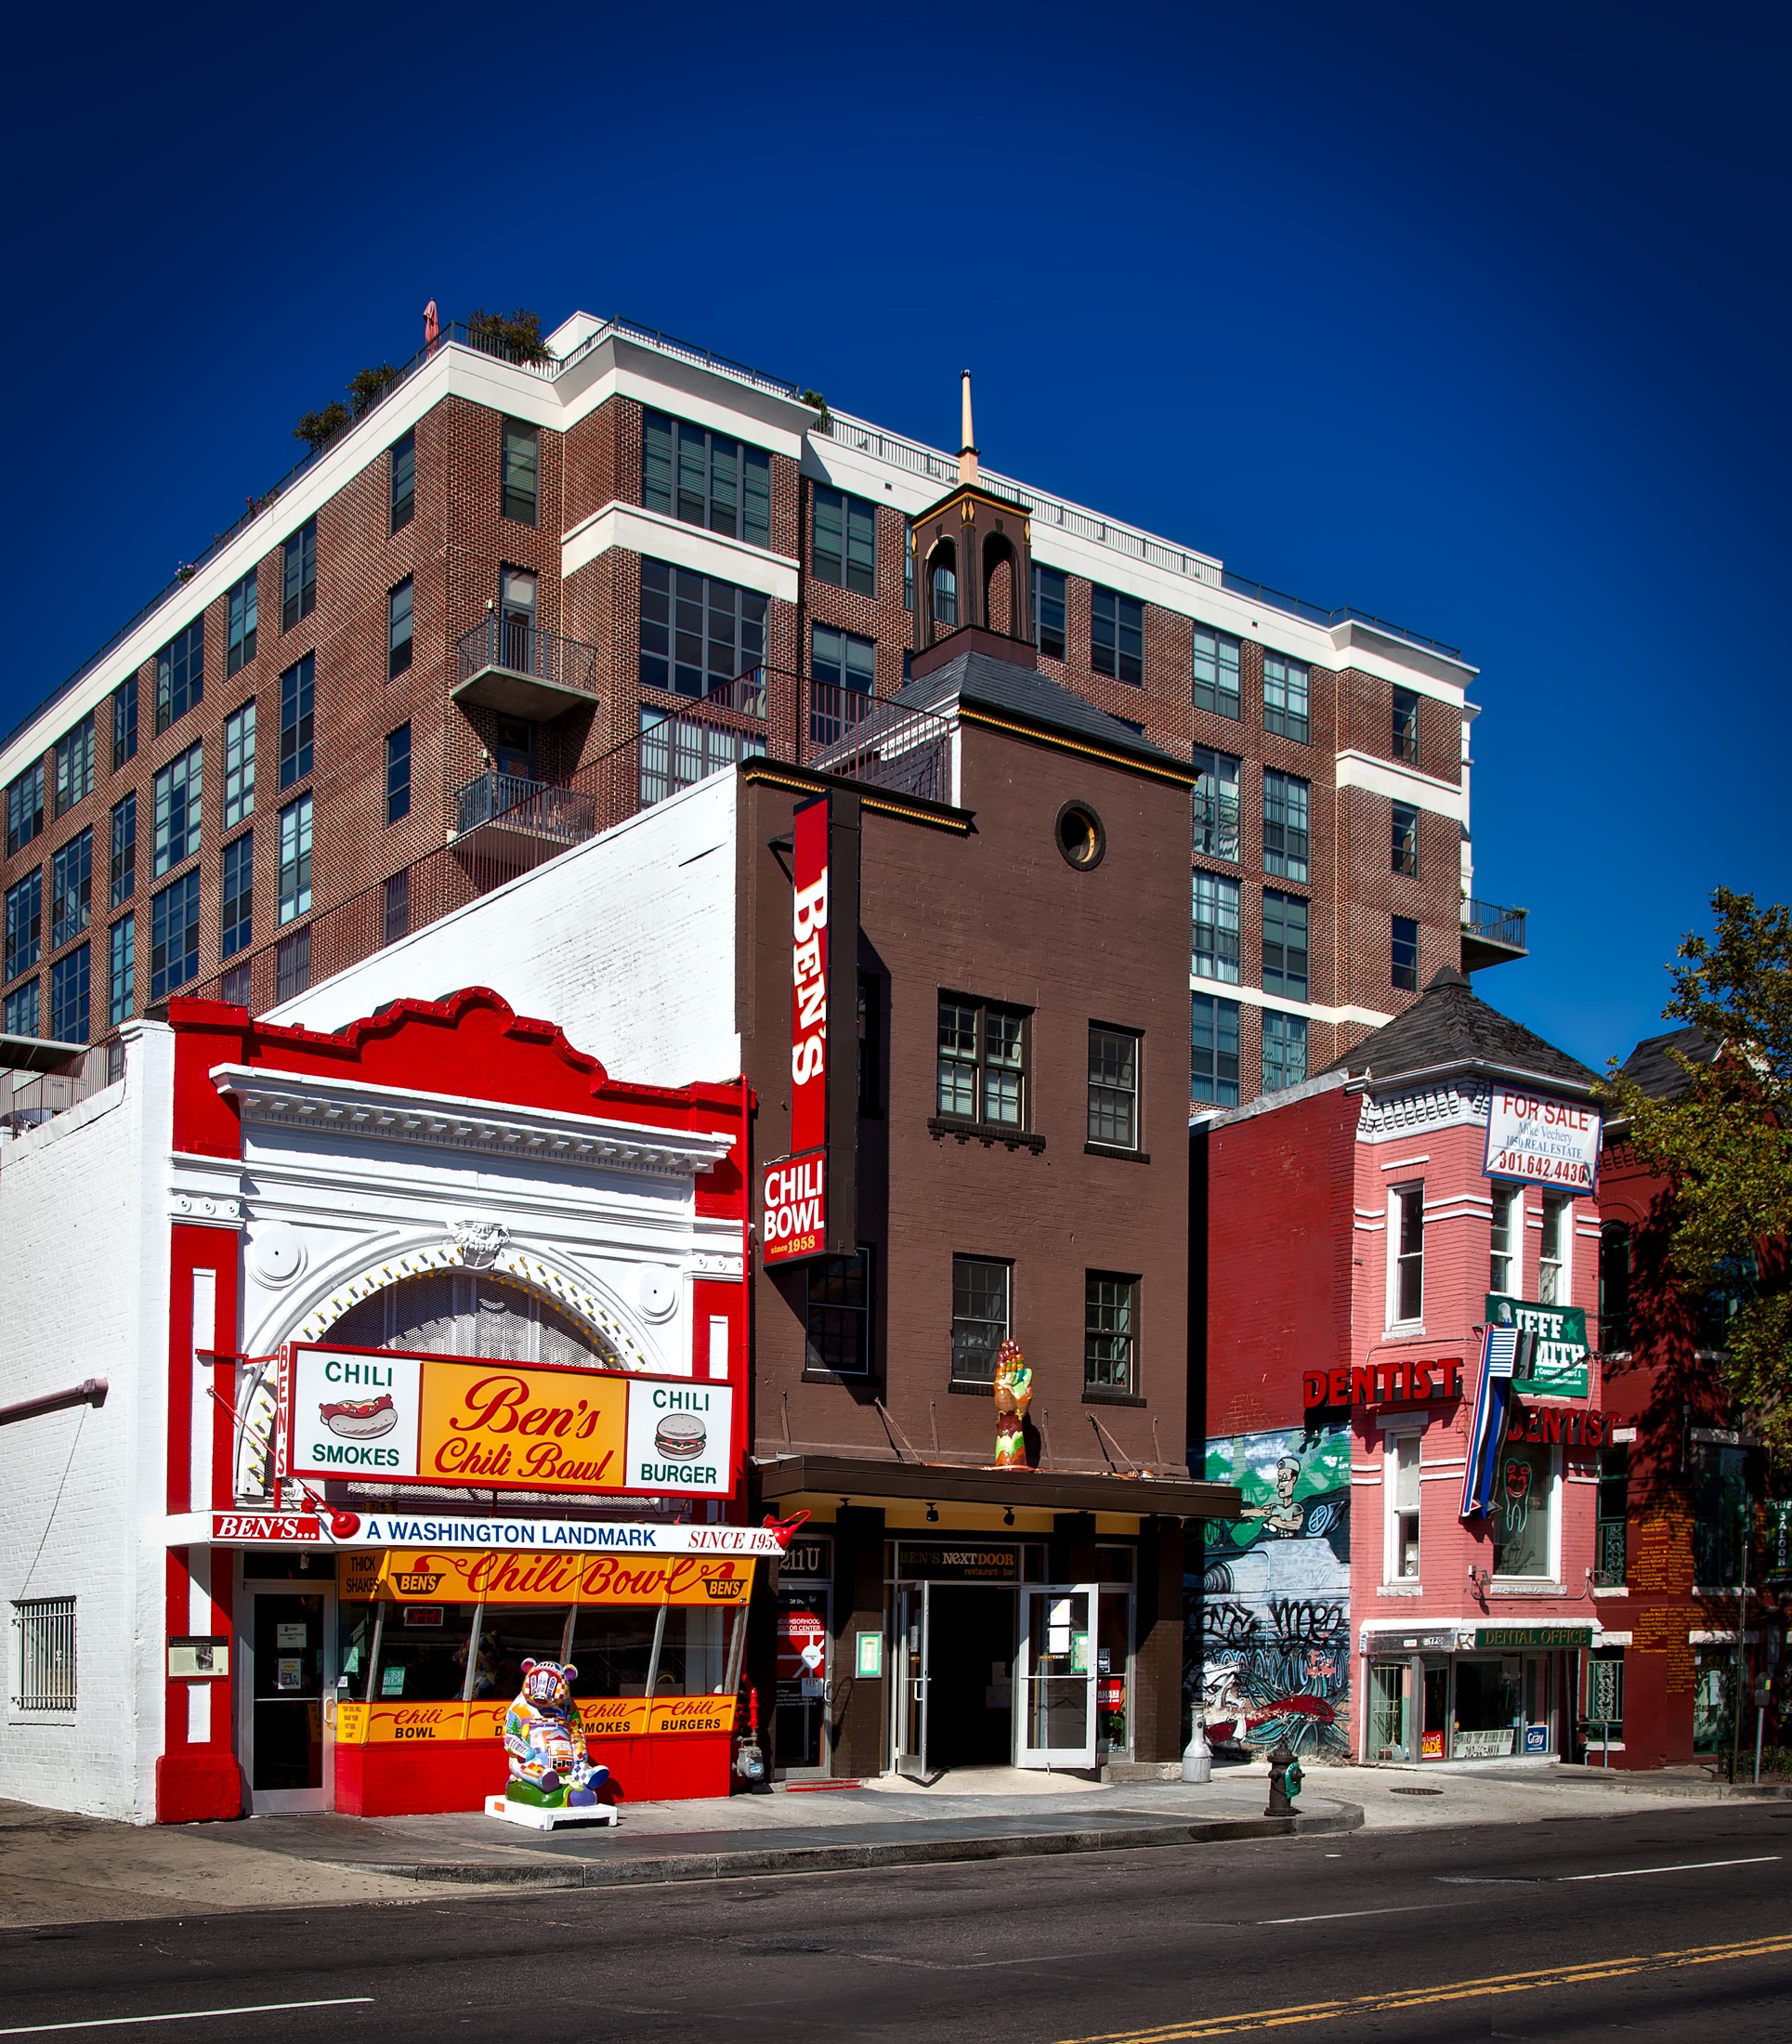
architecture, road, street, house, town, restaurant, city, urban, cityscape, downtown, landmark, facade, historic, hdr, buildings, famous, c, cities, neighbourhood, washington dc, ben's chili bowl, eatery, urban area, residential area, human settlement